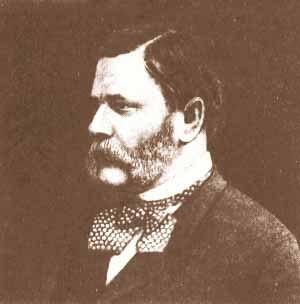
Le comte Alexandre Agueïevitch Abaza, né le 24 juillet 1821 et décédé le 26 janvier 1895 à Nice, est un homme politique russe. Il fut ministre des Finances de l'Empire russe du 27 octobre 1880 au 6 mai 1881.